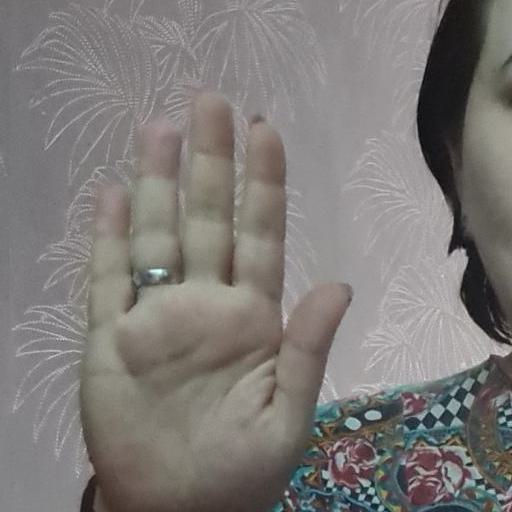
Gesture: stop